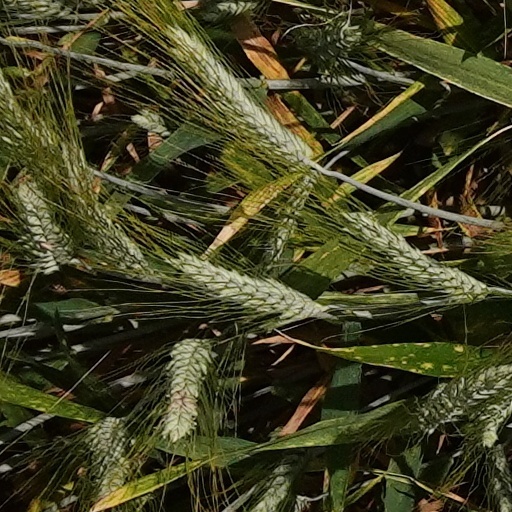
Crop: wheat